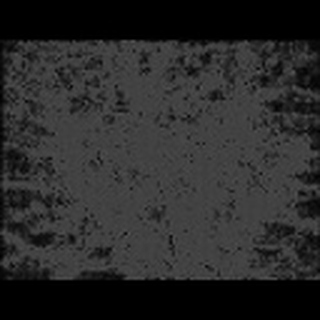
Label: cotton_aphids